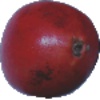
Label: pomegranate